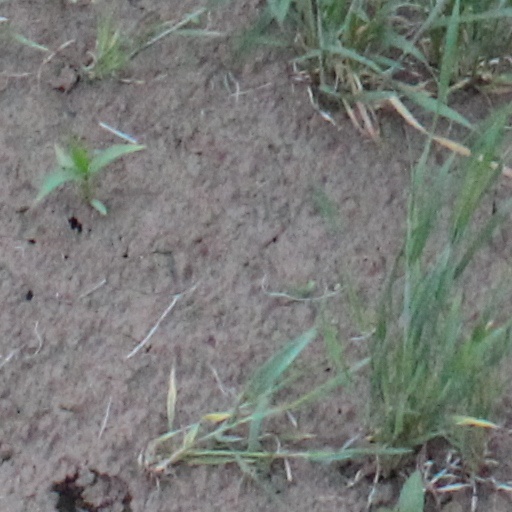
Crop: wheat